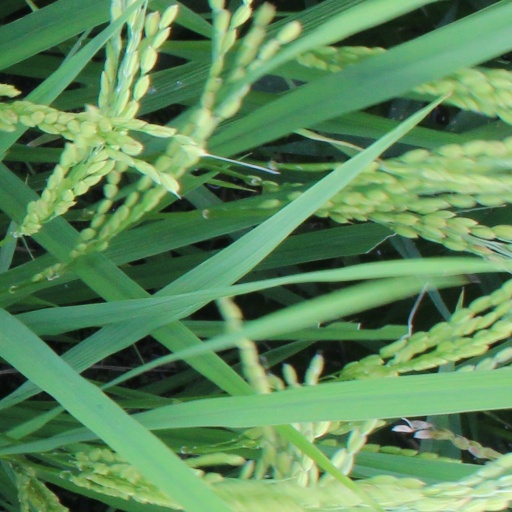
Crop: rice